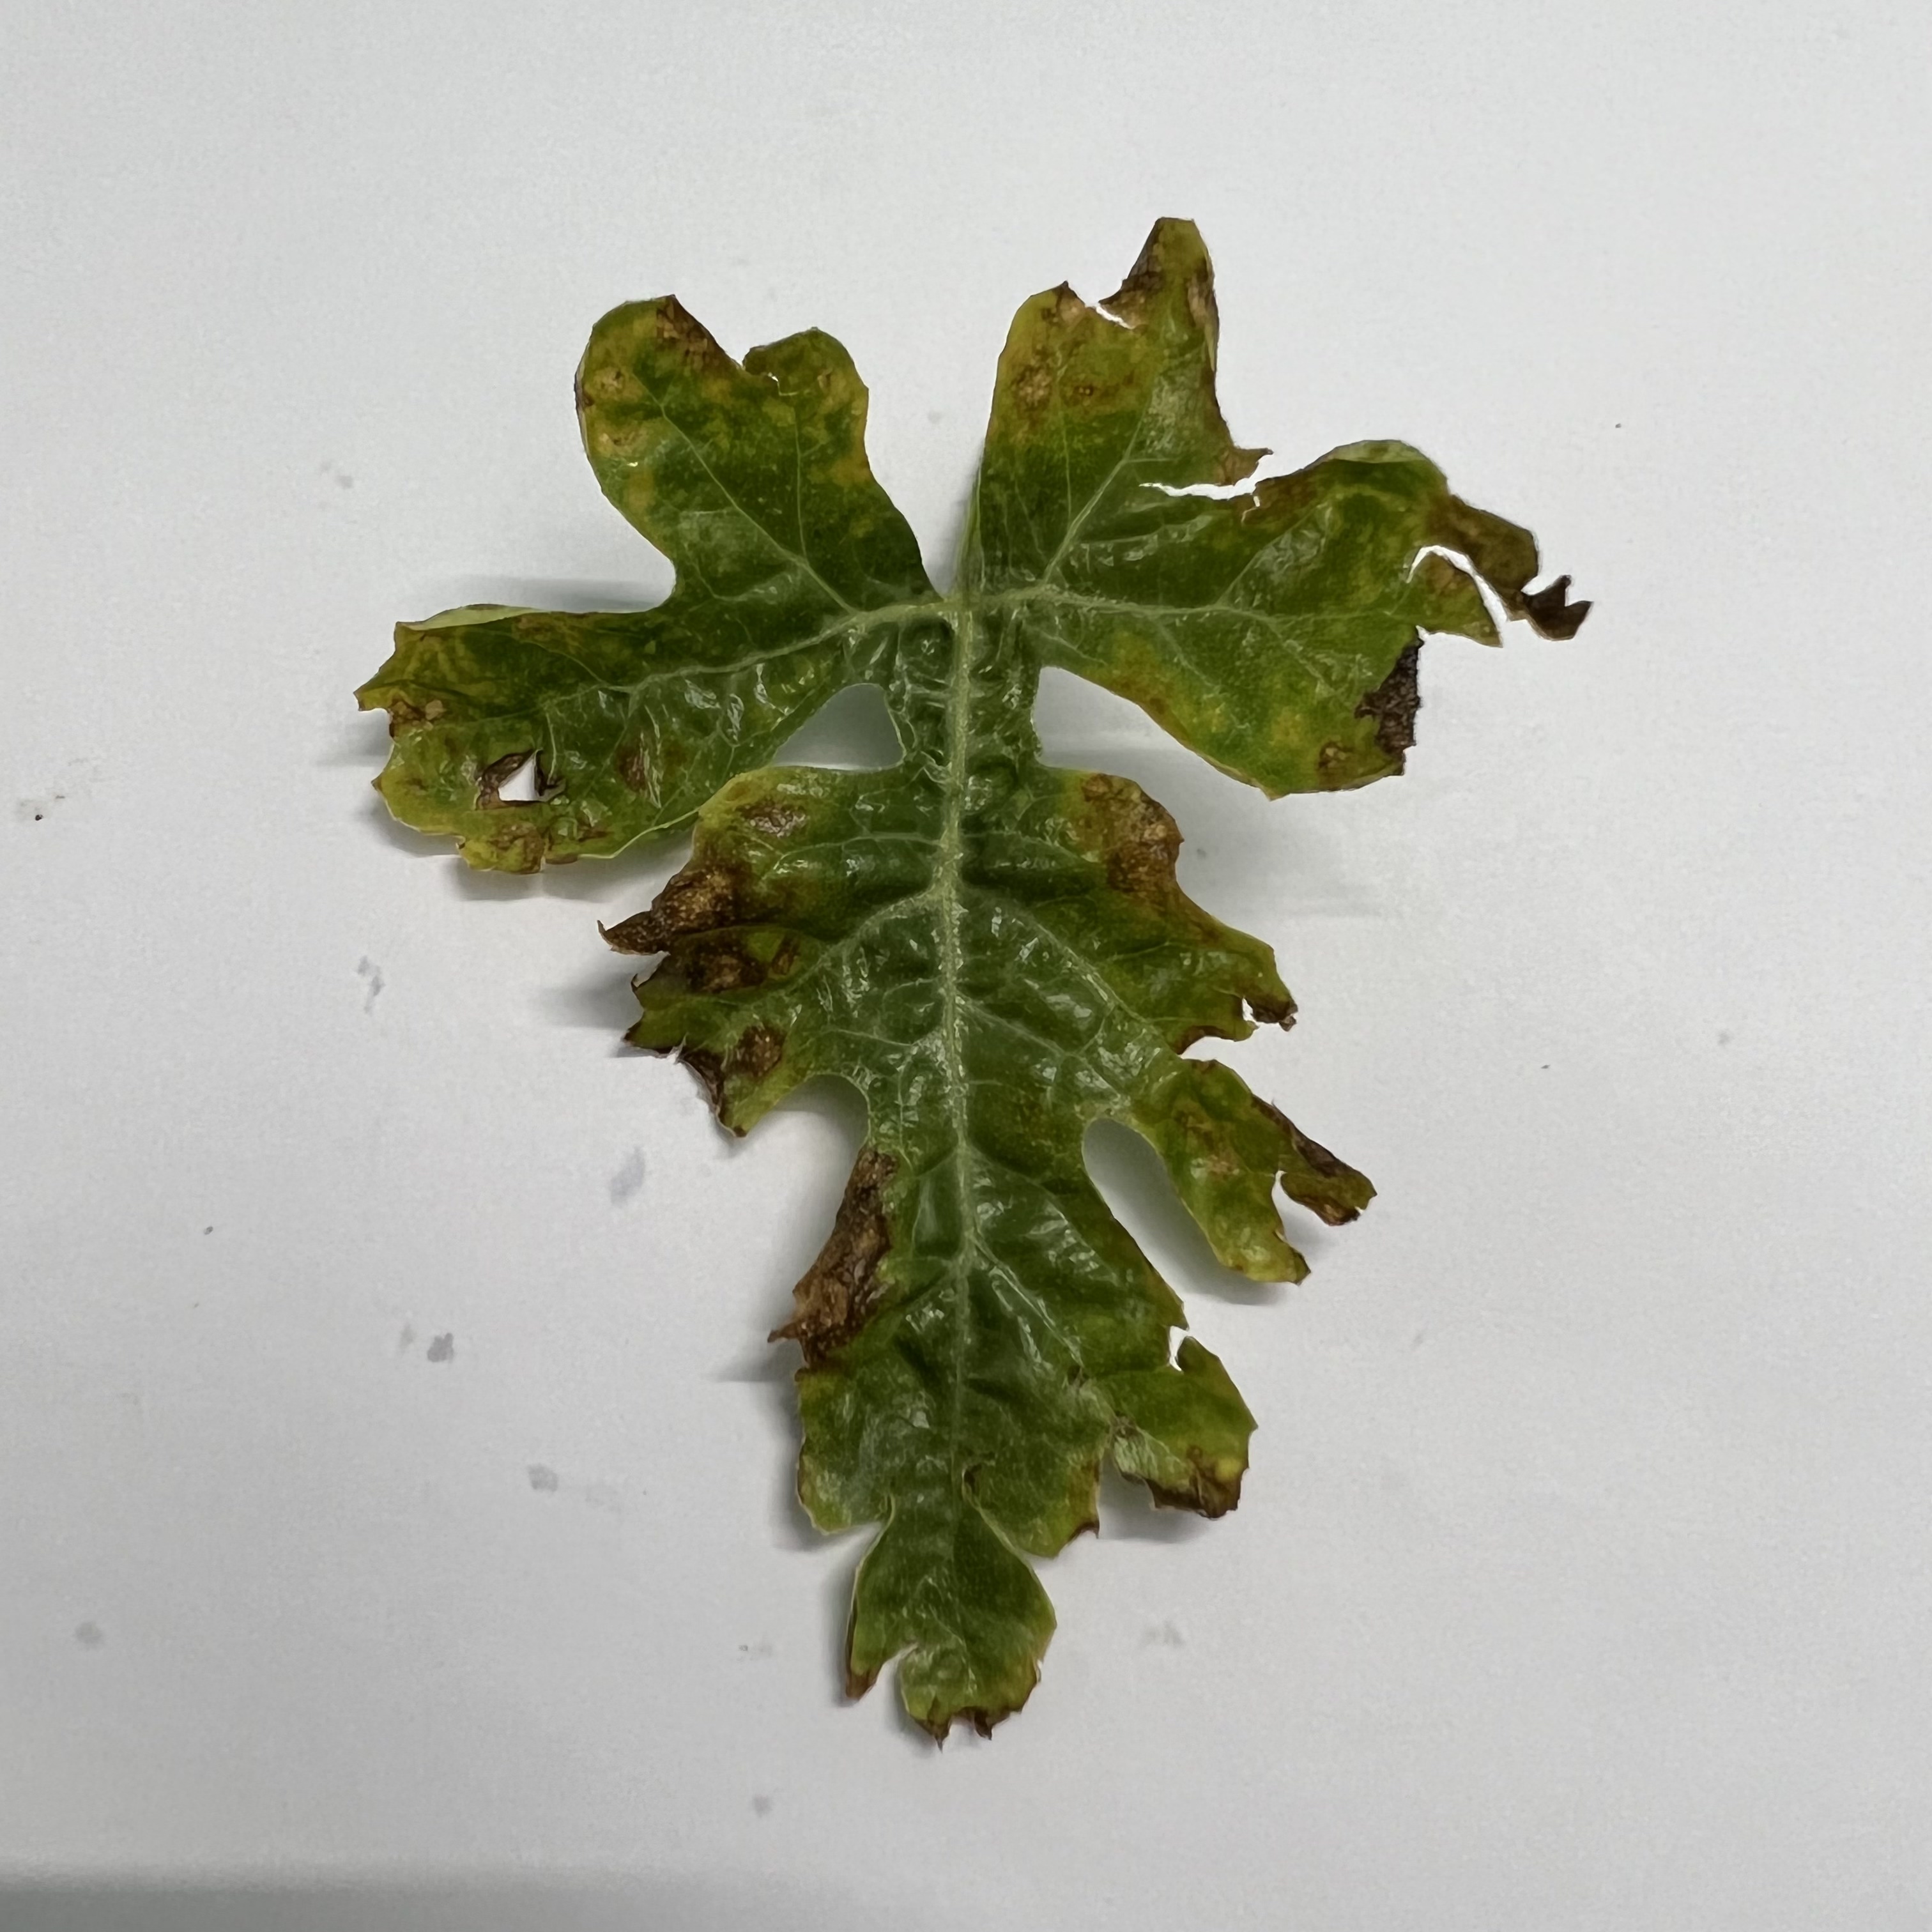
Label: Downy_Mildew